MV Maria Dolores

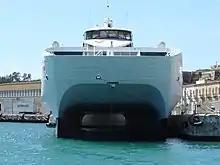
The vessel as viewed from the bow

"Maria Dolores" has an overall length of and a waterline length of . Its beam is , and the hull has a depth of and a draught of about . The vessel has a maximum deadweight tonnage of .